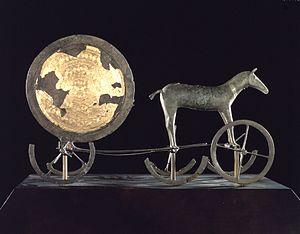
Odin est le dieu principal de la mythologie nordique. Il existe dans la mythologie germanique en général, où il est appelé Wōden en vieil anglais, Wodan en vieux saxon des Pays-Bas ou Wotan en vieux haut-allemand ou Gaut. Son nom proto-germanique est *Wōdanaz. L'étymologie de son nom fait référence à Ód, et signifie « fureur », aux côtés d'« esprit » et de « poésie », d'où l'allemand Wut et le néerlandais woede de même sens. C'est un dieu polymorphe.